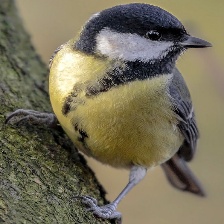
Species: PARUS MAJOR
Scientific name: PARUS MAJOR
ImageNet parent category: chickadee